Fasti Triumphales

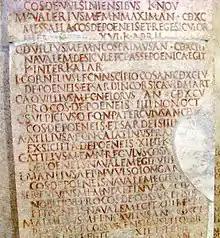
A portion of the "Fasti Triumphales", listing the triumphators of the First Punic War, starting with Manius Valerius Messalla in 262 BC.

The Acta Triumphorum or Triumphalia, better known as the Fasti Triumphales, or Triumphal Fasti, is a calendar of Roman magistrates honoured with a celebratory procession known as a "triumphus", or triumph, in recognition of an important military victory, from the earliest period down to 19 BC. Together with the related "Fasti Capitolini" and other, similar inscriptions found at Rome and elsewhere, they form part of a chronology referred to by various names, including the "Fasti Annales" or "Historici", "Fasti Consulares", or Consular Fasti, and frequently just the "fasti".